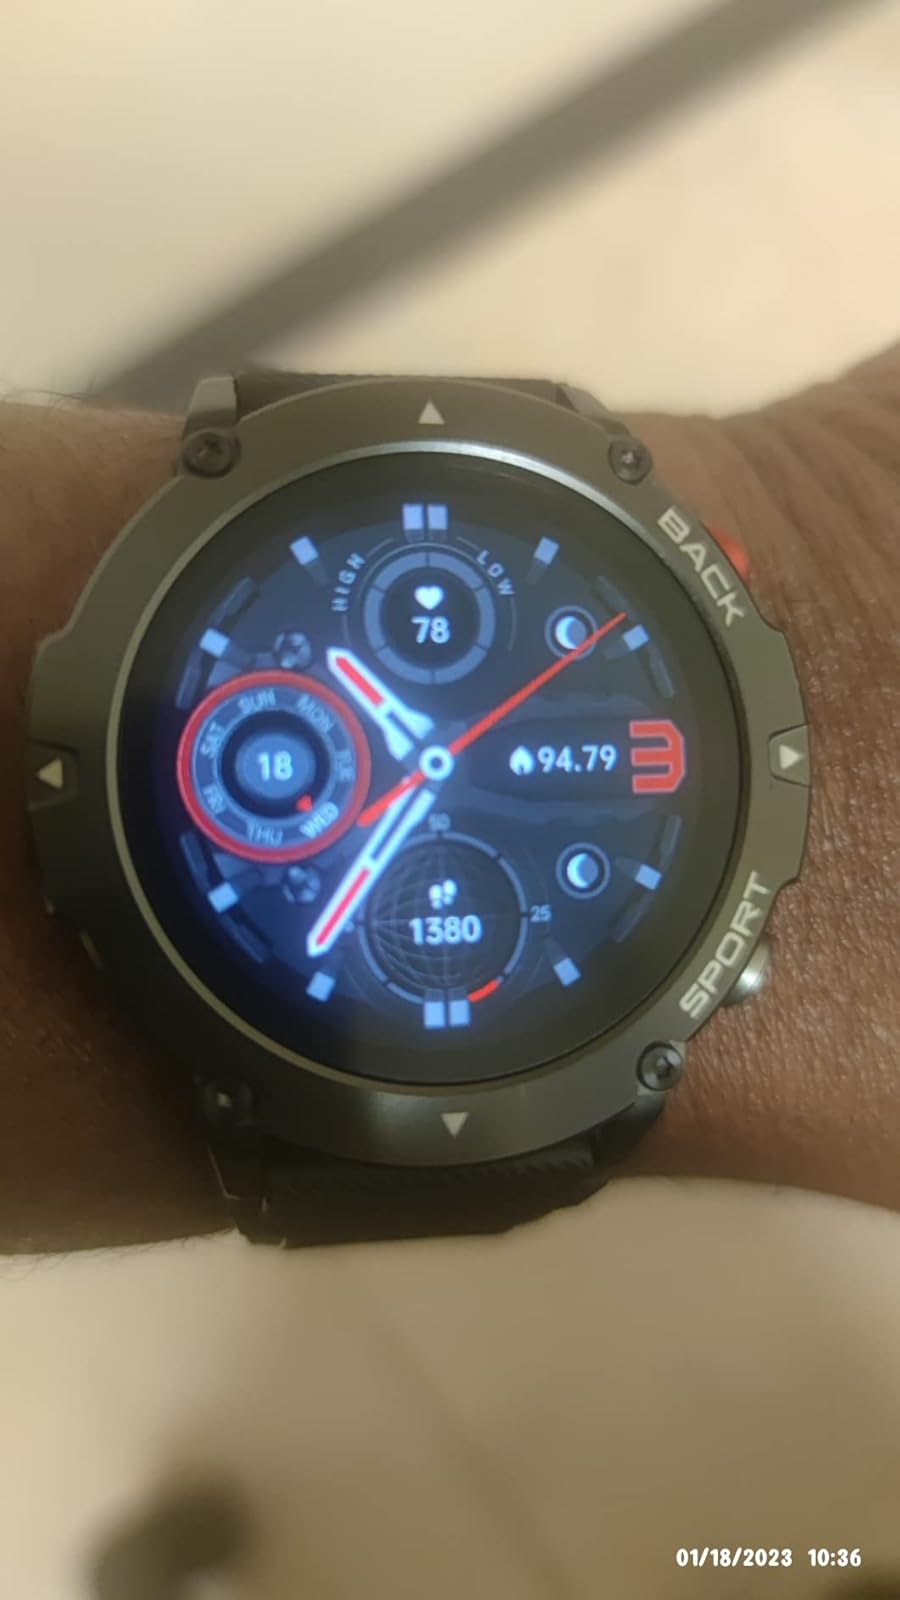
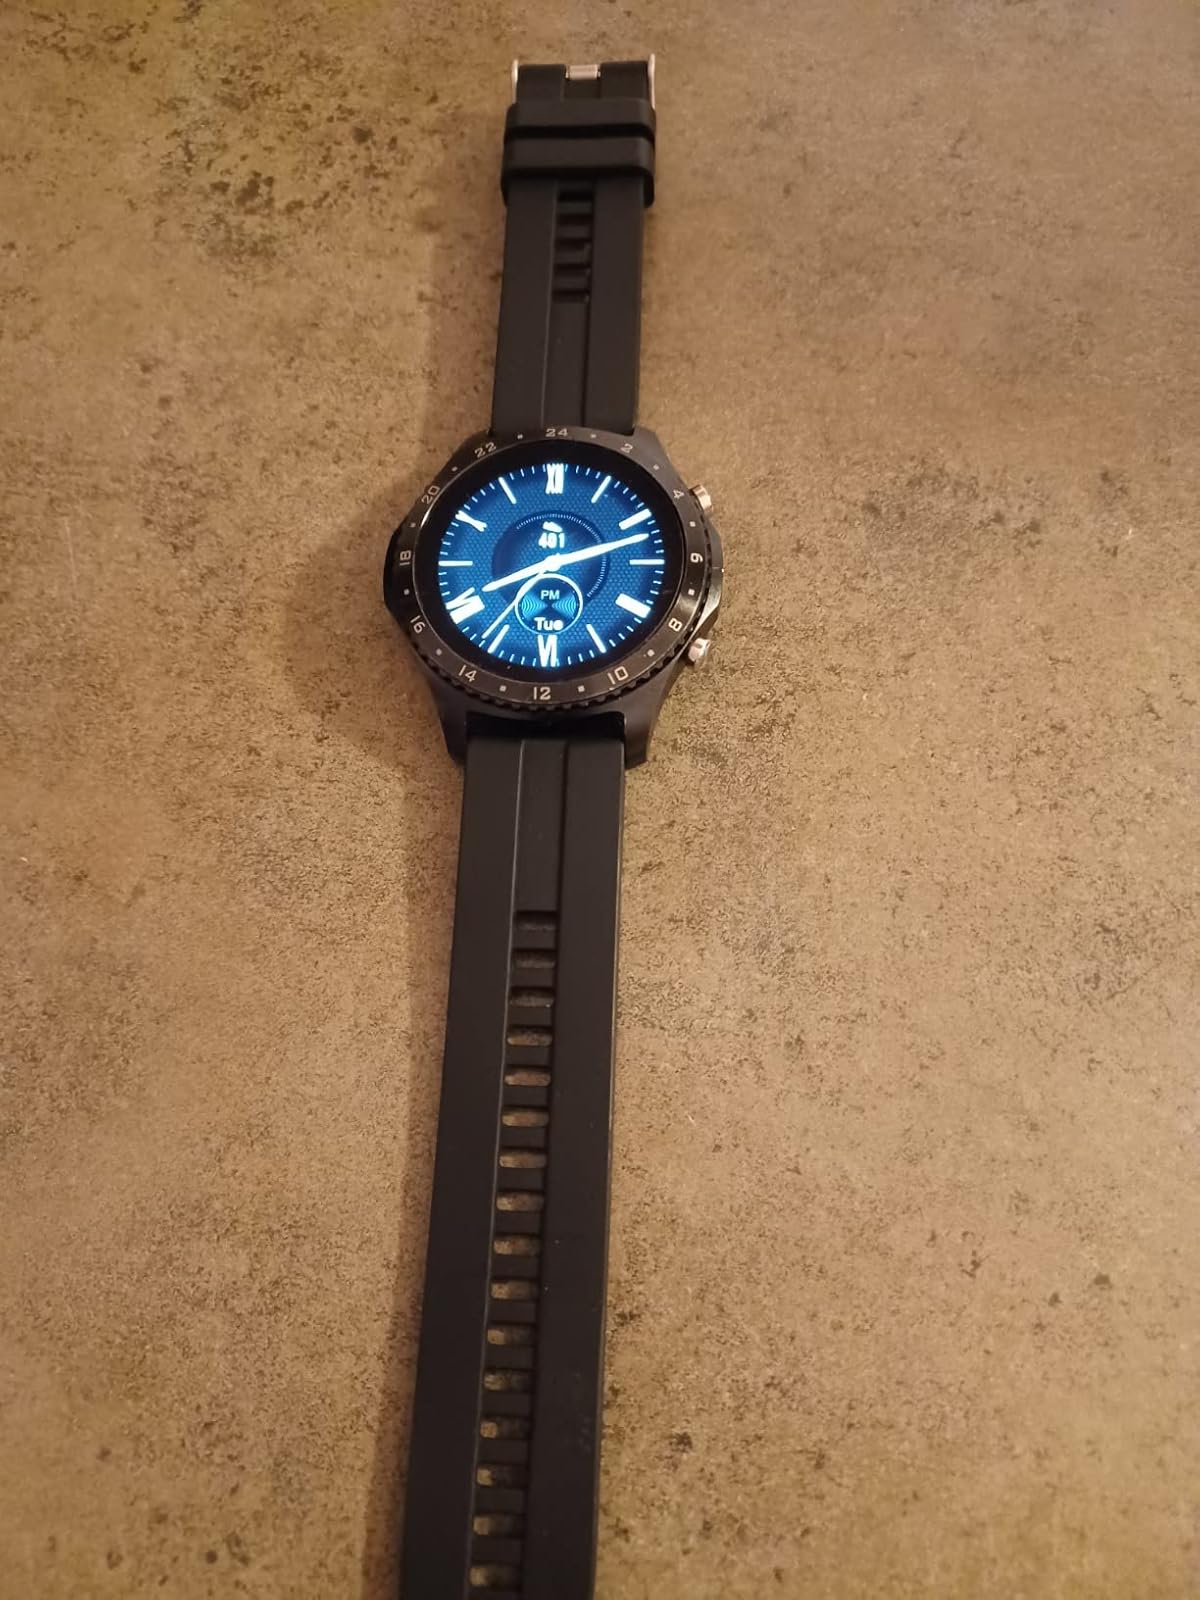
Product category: smartwatch
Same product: no